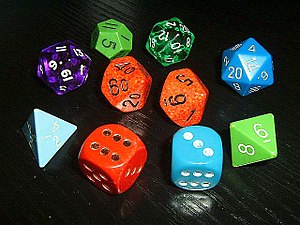
Spilleterning
Et typisk sæt terninger til rollespil.
Spilleterninger bruges i mange forskellige typer spil for at give et tilfældigt resultat. De er for det meste lavet af plastik eller træ, selv om andre materialer kan forekomme. Som oftest bruges begrebet om den kubeformede version med seks sider, som er den mest almindelige type. Der findes dog også spilleterninger med fire, otte, ti, tolv eller endnu flere sider.